West Carmarthenshire (UK Parliament constituency)

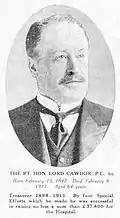
Emlyn

Powell died in 1889. After a short campaign he was succeeded by John Lloyd Morgan who comfortably won the by-election.